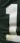
Number: 1